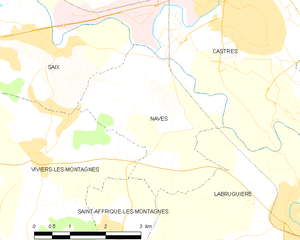
Carte de la commune française de code INSEE 81195 - Navès
Navès est une commune française située dans le département du Tarn, en région Occitanie.